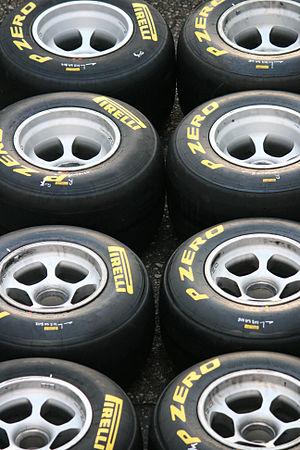
Le Grand Prix automobile de Chine 2011, disputé le 17 avril 2011 sur le Circuit international de Shanghai, est la 842ᵉ épreuve du championnat du monde de Formule 1 courue depuis 1950, la troisième manche du championnat 2011 et la huitième édition de l'épreuve comptant pour le championnat du monde.
Le Grand Prix automobile d'Italie 2011, disputé le 11 septembre 2011 sur le circuit de Monza, est la 852ᵉ épreuve du championnat du monde de Formule 1 courue depuis 1950 et la treizième manche du championnat 2011.
Le Grand Prix automobile d'Allemagne 2011, disputé le 24 juillet 2011 sur le Nürburgring, est la 849ᵉ épreuve du championnat du monde de Formule 1 courue depuis 1950 et la dixième manche du championnat 2011. Il s'agit de la cinquante-huitième édition du Grand Prix comptant pour le championnat du monde, la vingt-cinquième disputée au Nürburgring.
Le Grand Prix automobile de Belgique 2011, disputé le 28 août 2011 sur le circuit de Spa-Francorchamps, est la 851ᵉ épreuve du championnat du monde de Formule 1 courue depuis 1950 et la douzième manche du championnat 2011.
Le Grand Prix automobile d'Europe 2011, disputé le 26 juin 2011 sur le circuit urbain de Valence, est la 847ᵉ épreuve du championnat du monde de Formule 1 courue depuis 1950 et la huitième manche du championnat 2011. Il s'agit de la vingt-et-unième édition du Grand Prix comptant pour le championnat du monde, la quatrième disputée à Valence.